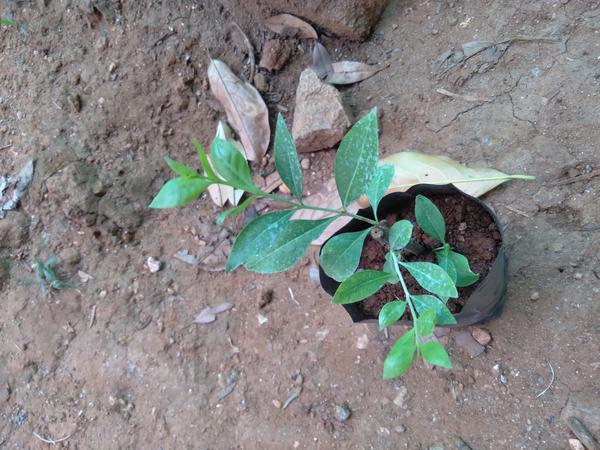
Plant: Henna